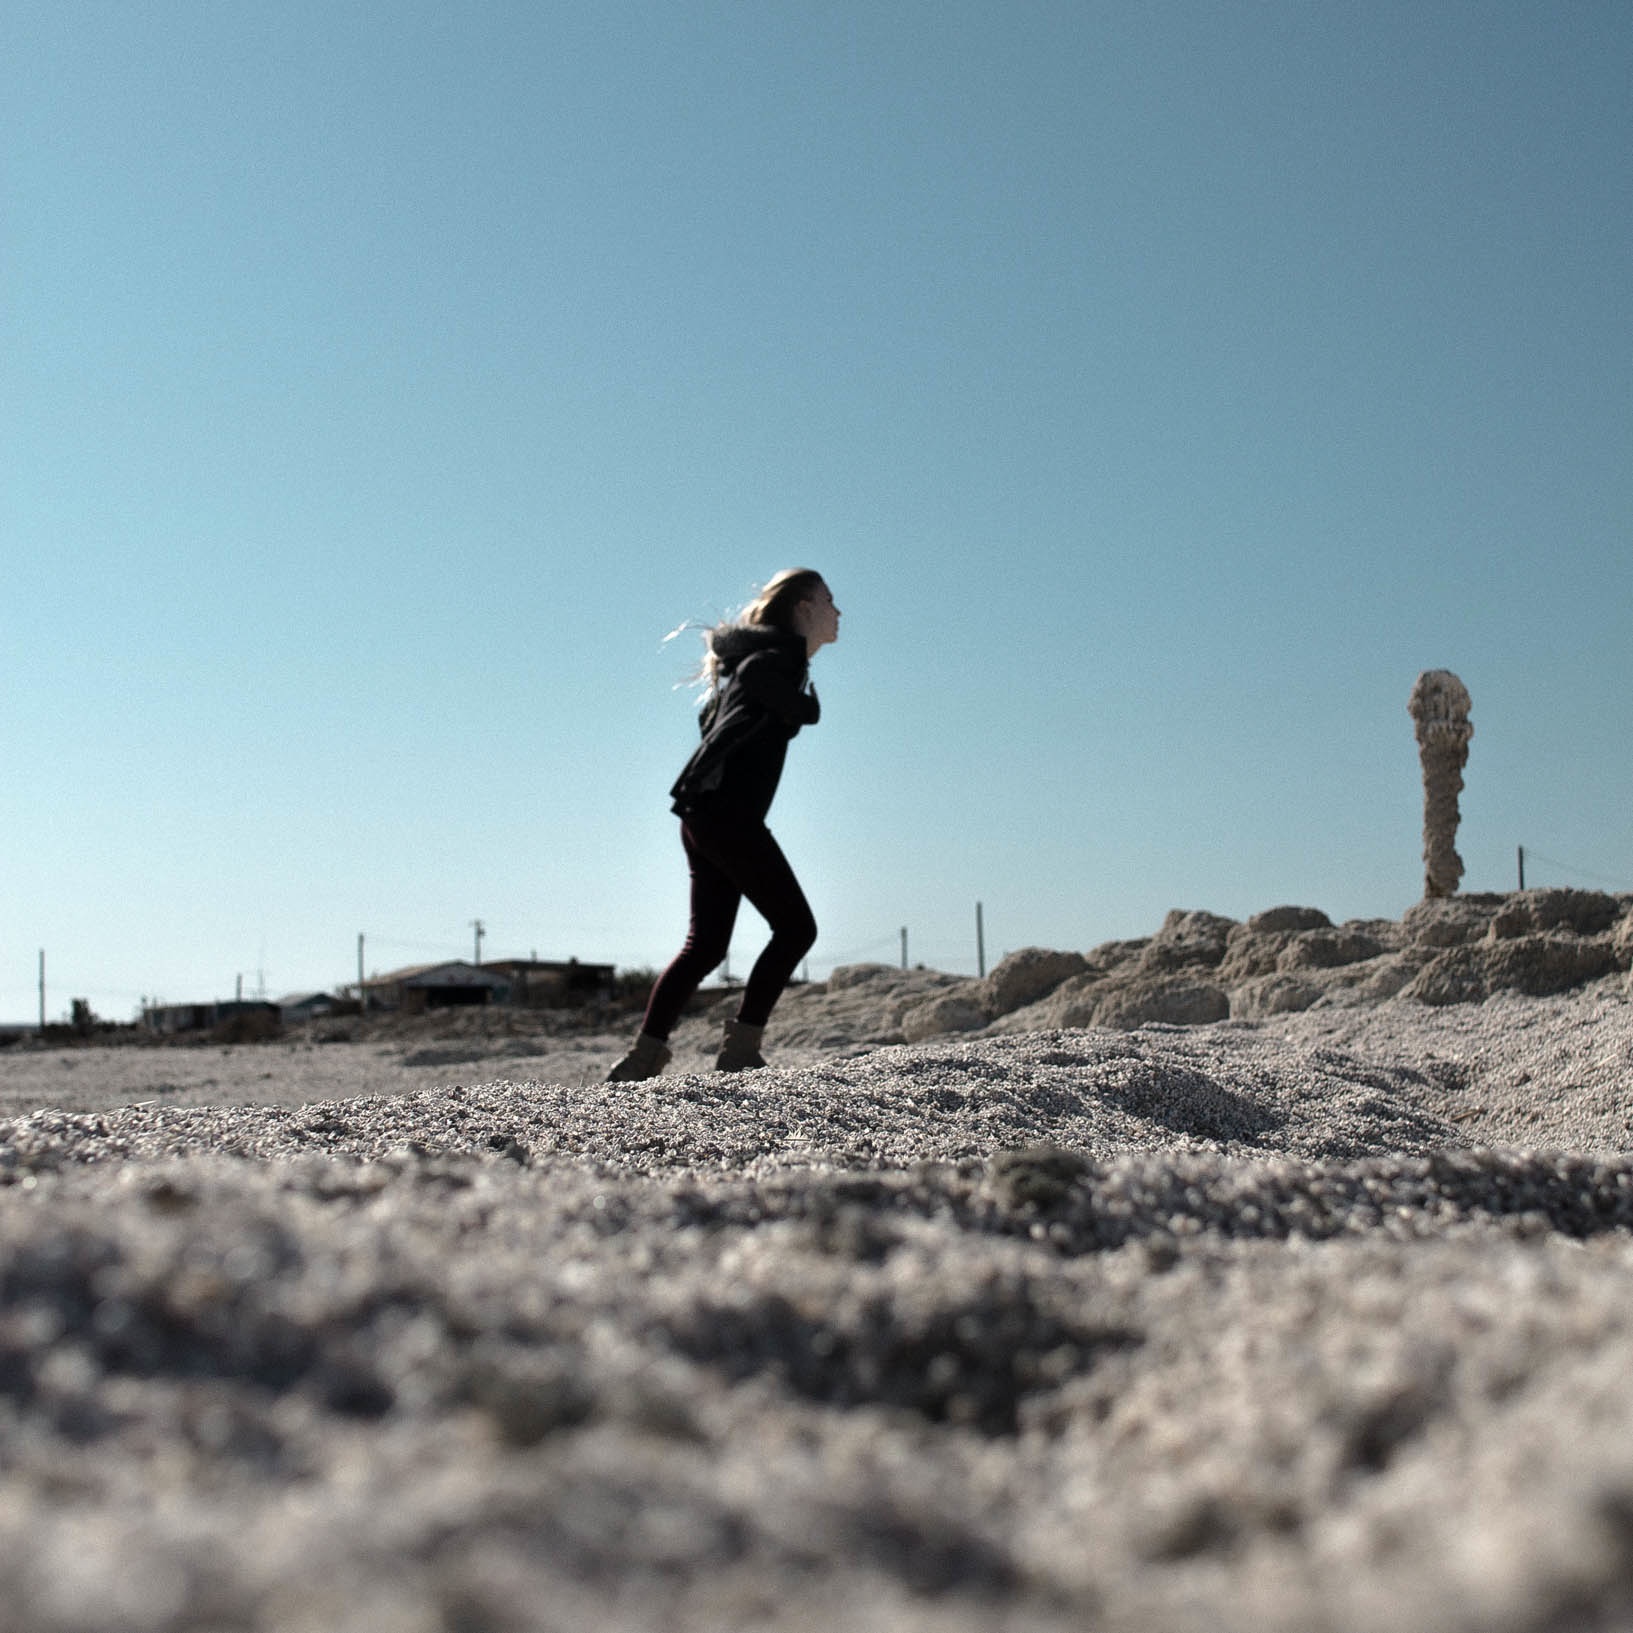
beach, sea, sand, rock, horizon, person, girl, photography, wind, photograph, natural environment